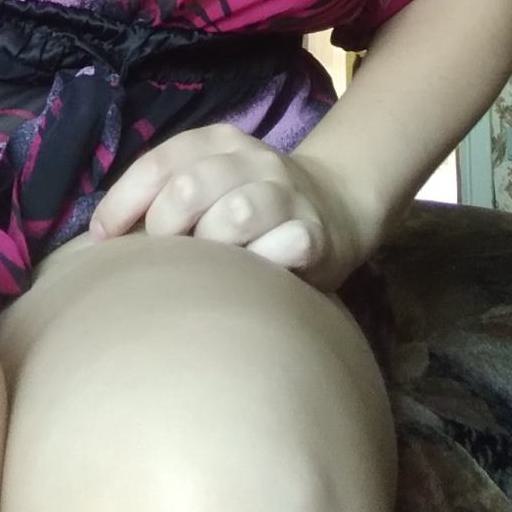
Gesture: no_gesture